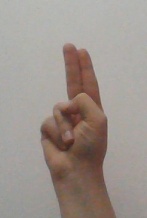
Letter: taa